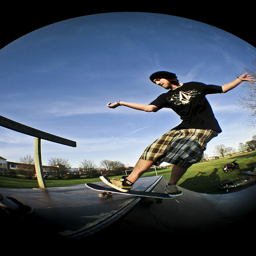
A young man riding his skateboard with hands in the air.
an  image of a guy doing tricks on his skateboard
A guy on a skateboard on a ledge.
a skateboarder in a black shirt is doing a trick
A teen wearing plaid shorts and black shirt using his skateboard.